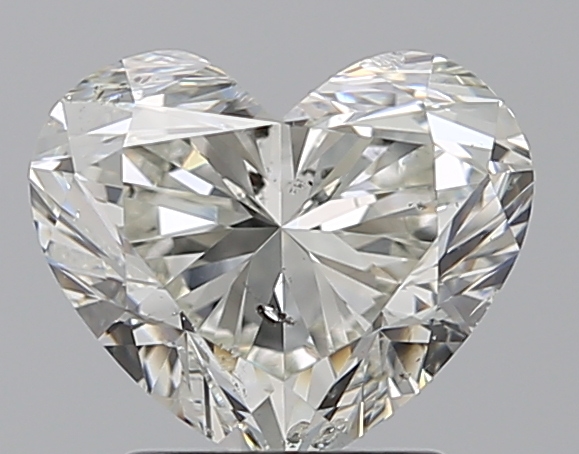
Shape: heart
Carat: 2.01
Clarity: SI2
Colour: I
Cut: EX
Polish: EX
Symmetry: EX
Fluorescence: N
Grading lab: GIA
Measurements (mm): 7.31 x 8.67 x 5.25